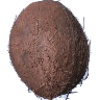
Label: Cocos 1